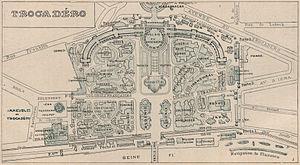
Le palais du Trocadéro était un édifice de la seconde moitié du XIXᵉ siècle, de tendance éclectique, d'inspirations mauresque et néo-byzantine. Situé dans le 16ᵉ arrondissement de Paris, sur la colline de Chaillot, entre la place du Trocadéro et les jardins du même nom, il était composé d'une salle de spectacle de 4 600 places prolongée de chaque côté par deux ailes courbées, accueillant chacune un musée, ainsi que des salles de conférences.